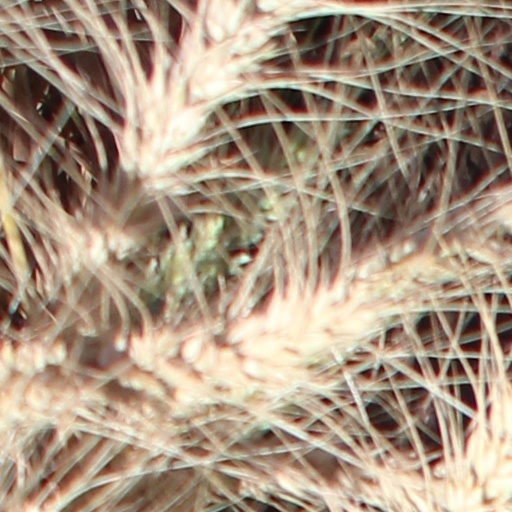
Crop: wheat